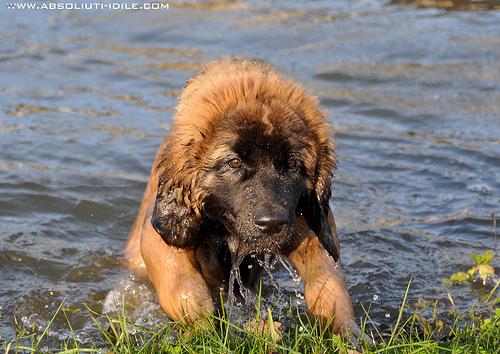
Breed: leonberger